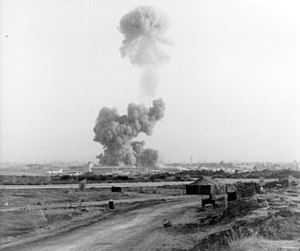
Angrebet på MNF i Beirut 1983
En røgsky rejser sig fra ruinerne af den bombede forlægning ved Beiruts Internationale Lufthavn.
Angrebet på MNF i Beirut 1983, som fandt sted den 23. oktober 1983, var en af de mest markante hændelser under den libanesiske borgerkrig. To lastbils-selvmordsbomber ramte forskellige bygninger i Beirut, som husede amerikanske og franske deltagere i Den multinationale styrke i Libanon, hvor de dræbte hundreder af soldater, hvoraf de fleste amerikanske marineinfanterister. Sprængningerne førte til tilbagetrækningen af den internationale fredstyrke fra Libanon, hvor den havde været udstationeret siden den israelske invasion af Libanon i 1982. Organisationen Islamisk Jihad tog ansvaret for bombningen.